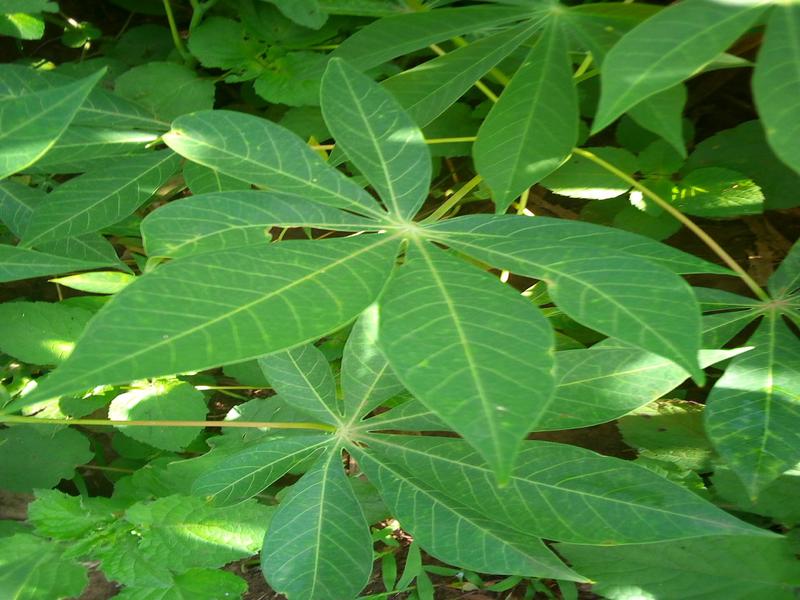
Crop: cassava
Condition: brown_streak_disease